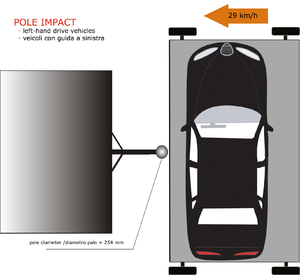
Le European New Car Assessment Program, est un organisme international indépendant basé à Bruxelles, en Belgique, créé en 1997. Il a pour fonction principale d'effectuer des essais de choc afin de tester les capacités dans le domaine de la sécurité passive des véhicules, notamment automobiles.